Battle of Lundy's Lane

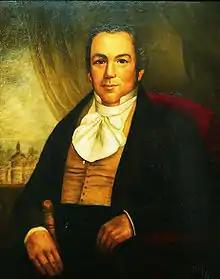
After he was instructed to take British guns, Lt Col James Miller, commander of the 21st U.S. Infantry, responded ""I'll try, Sir.""

As soon as Riall knew the Americans were advancing, he ordered his troops to fall back to Fort George and ordered another column under Colonel Hercules Scott to move from St. Davids to Queenston to cover his withdrawal, rather than advance to his support. These orders were countermanded by Drummond, who had force-marched a detachment of reinforcements to Lundy's Lane from Fort George. The British were still reoccupying their positions when the first American units came into view, at about 6:00 pm.